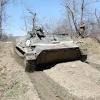
Label: MT_LB